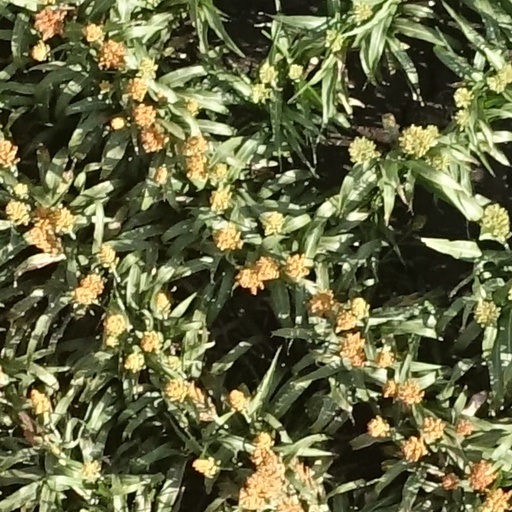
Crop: sorghum